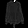
Label: Shirt